Nina E. Allender

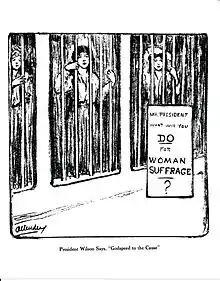
"President Wilson Says, "Godspeed to the Cause", 1917

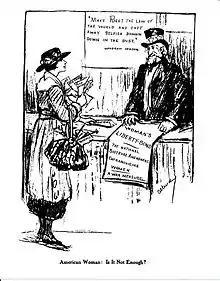
"American Woman: Is it not Enough?", 1918

Integral to the women's rights and suffrage campaigns were its newspapers. The Congressional Union under Alice Paul founded its own periodical, "The Suffragist," in 1913. Allender was the key artist for the publication which featured political cartoons. The writers were Alice Paul and Rheta Childe Dorr, the founding editor, who came to Washington at the urging of Paul and Lucy Burns, another suffrage leader. Allender, having been coaxed by Paul, found she had a talent for drawing cartoons and became "The Suffragist's" "official cartoonist". Her first political cartoon, which portrayed the campaign and women's need for the ballot, was published in the June 6, 1914 issue on heavy 10" x 13" paper. The entire front page was subsequently occupied by a cartoon by Nina Allender. A 1918 review of her work conceded that her early period "dealt with old suffrage texts, still trying to prove that woman's place was no longer in the home."